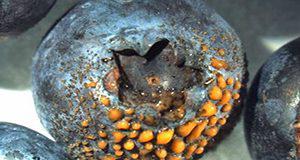
Plant: Blueberry
Disease: blueberry anthracnose